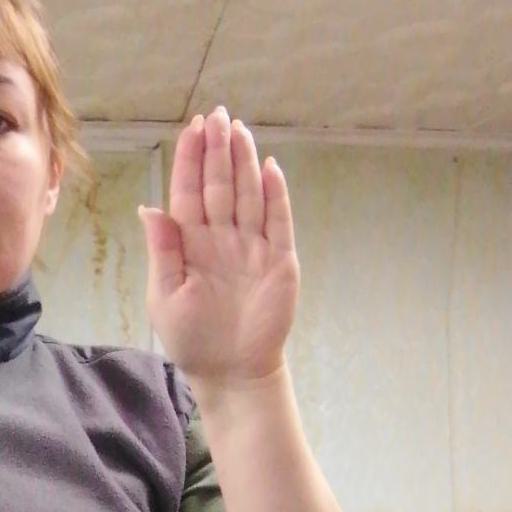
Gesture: stop